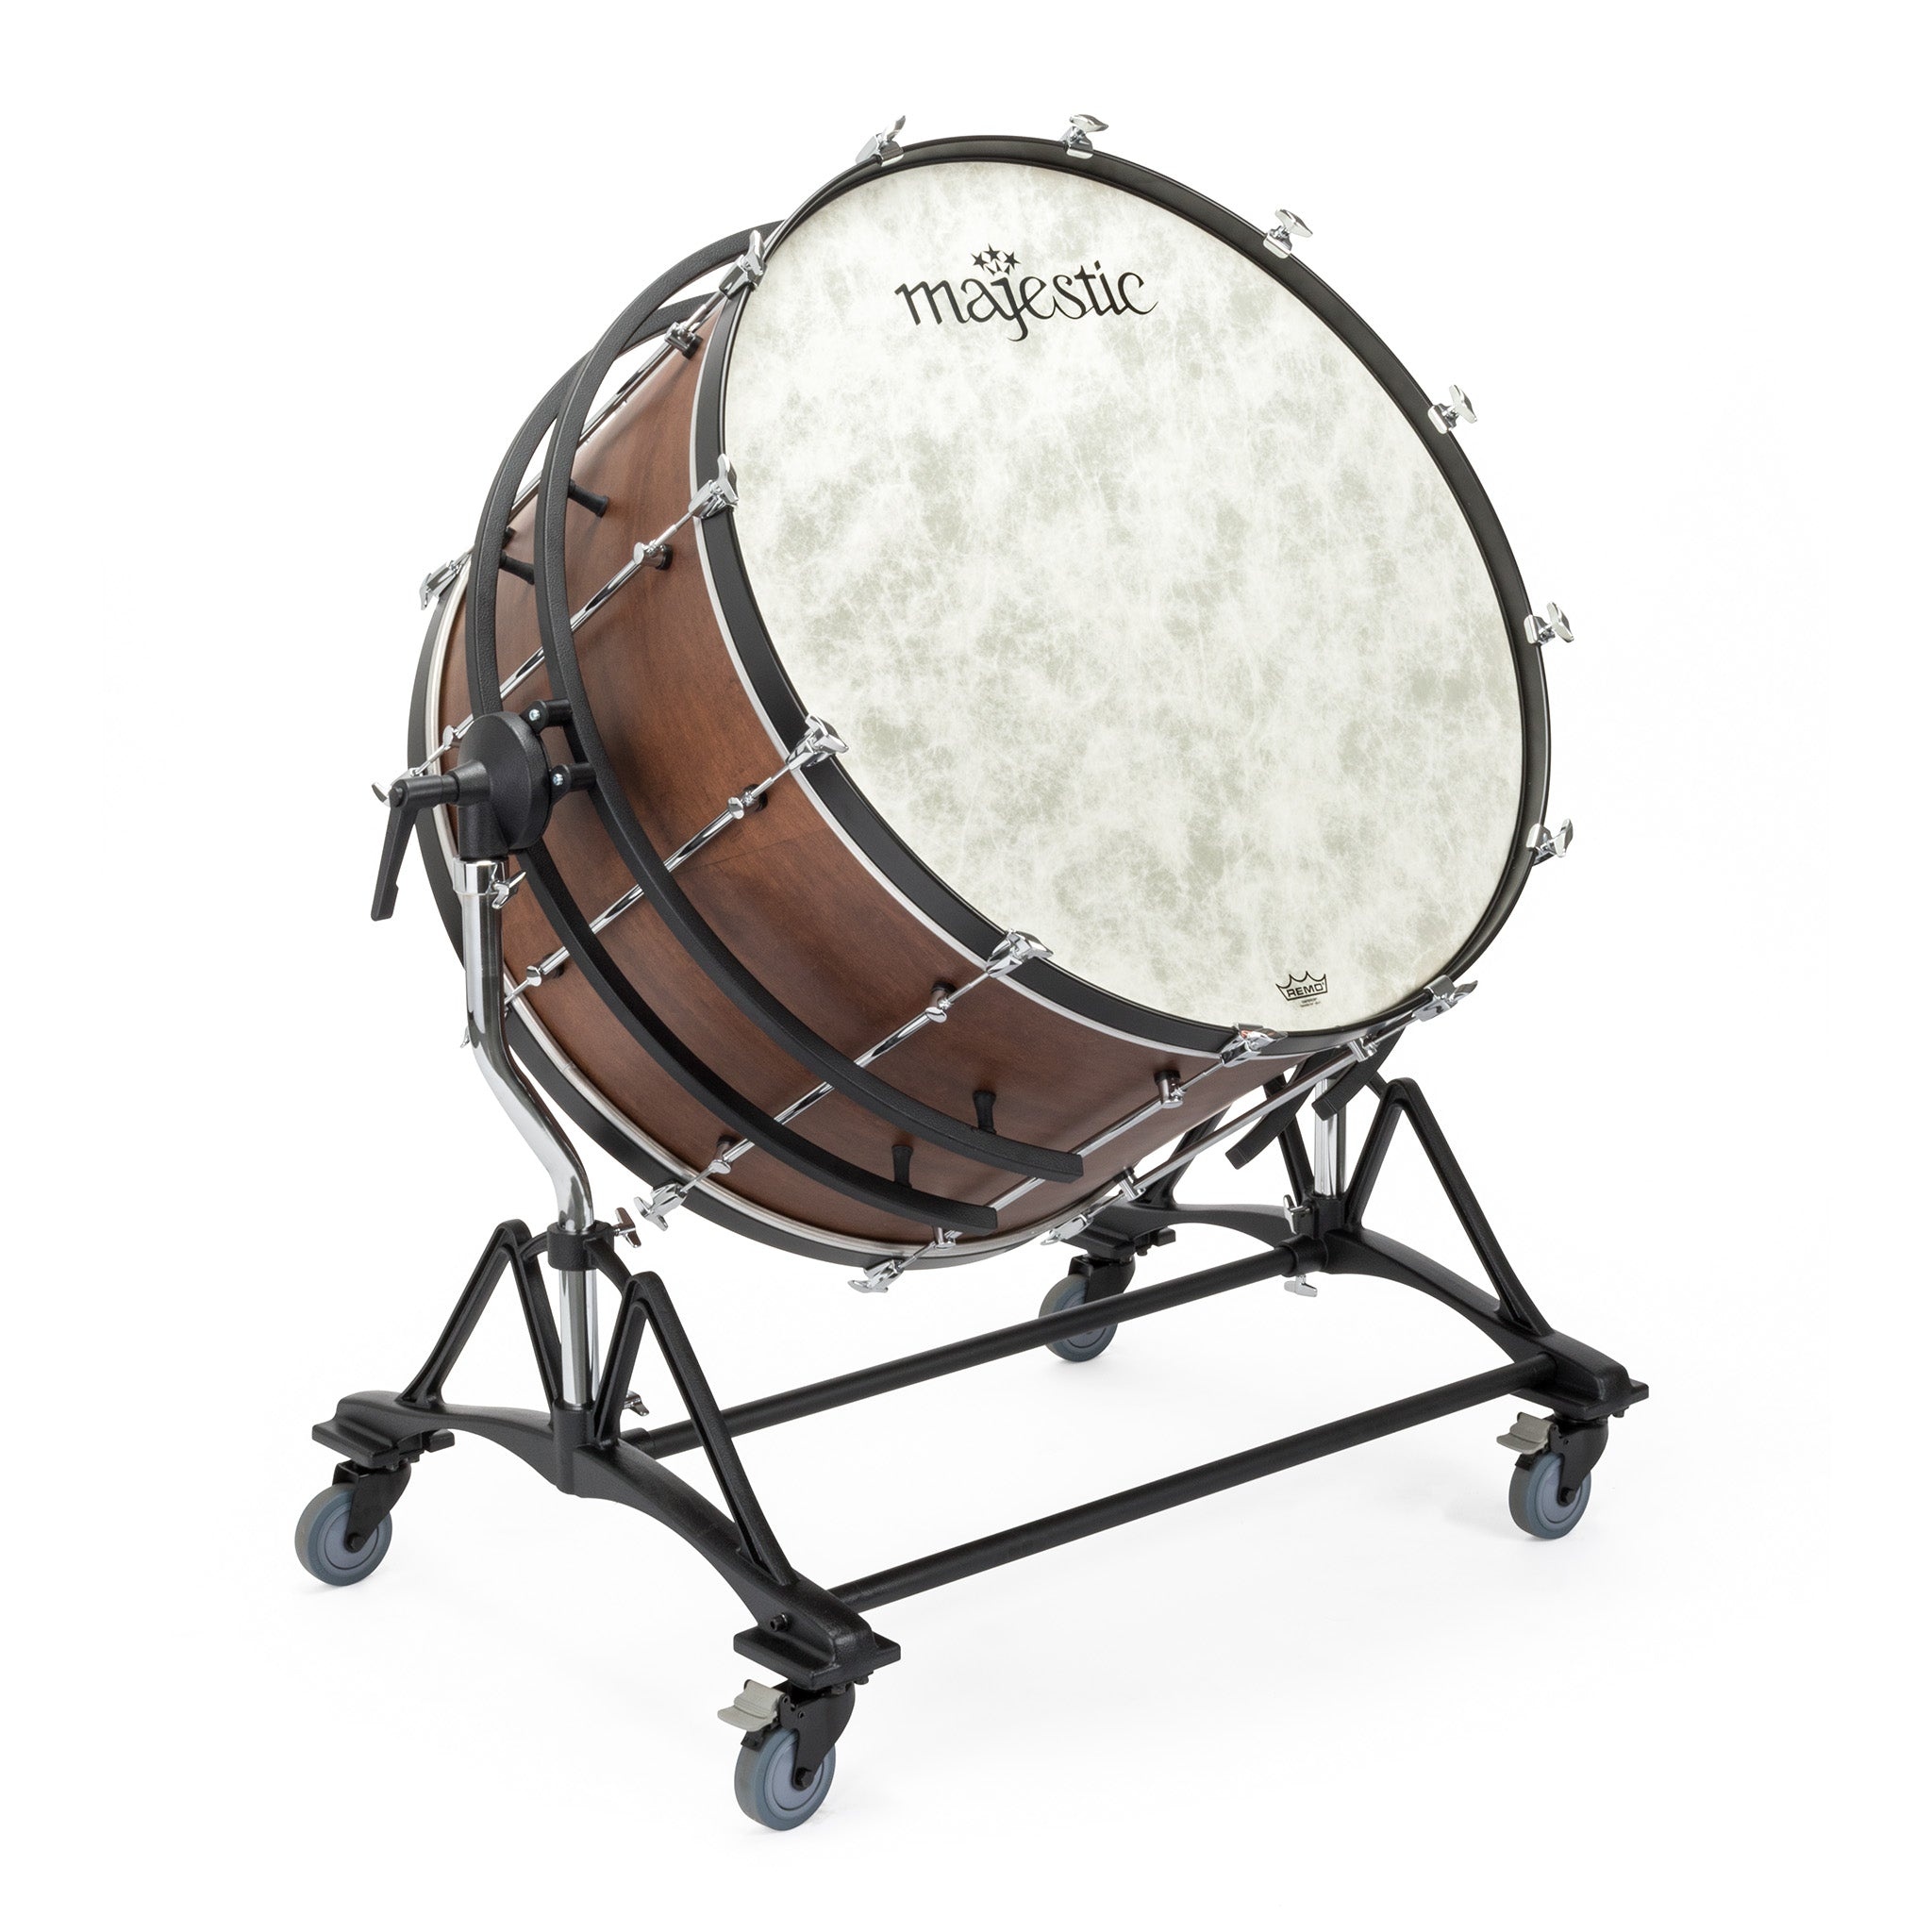
Majestic Prophonic concert bass drum with stand - 32"x22"
Dark coffee lacquer finish Powerful, booming bass sound Sturdy and reliable concert stand with lockable 360¬∞ tilt angle Ultra thin maple/walnut shell Rounded bearing edge REMO Fiberskyn 3 heads
Brand: Chamberlain Music
Category: Arts & Entertainment > Hobbies & Creative Arts > Musical Instruments > Percussion > Bass Drums > Concert Bass Drums